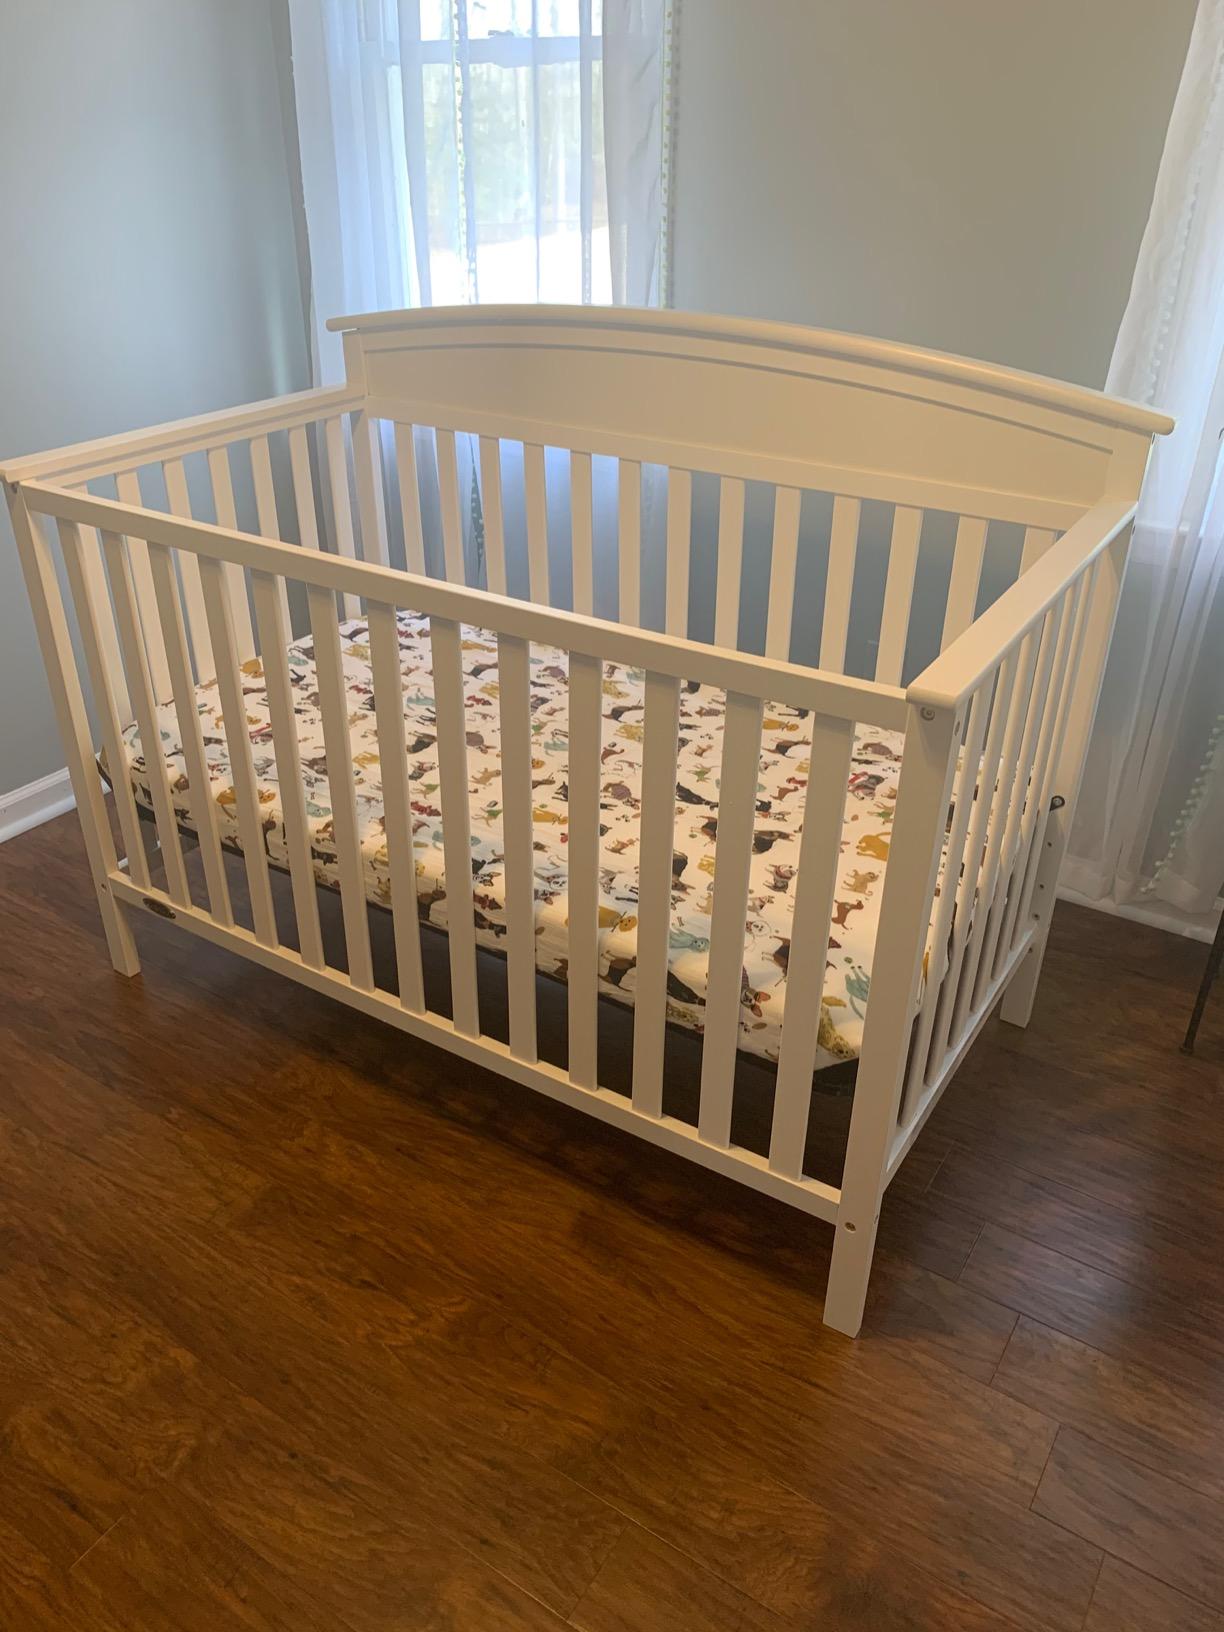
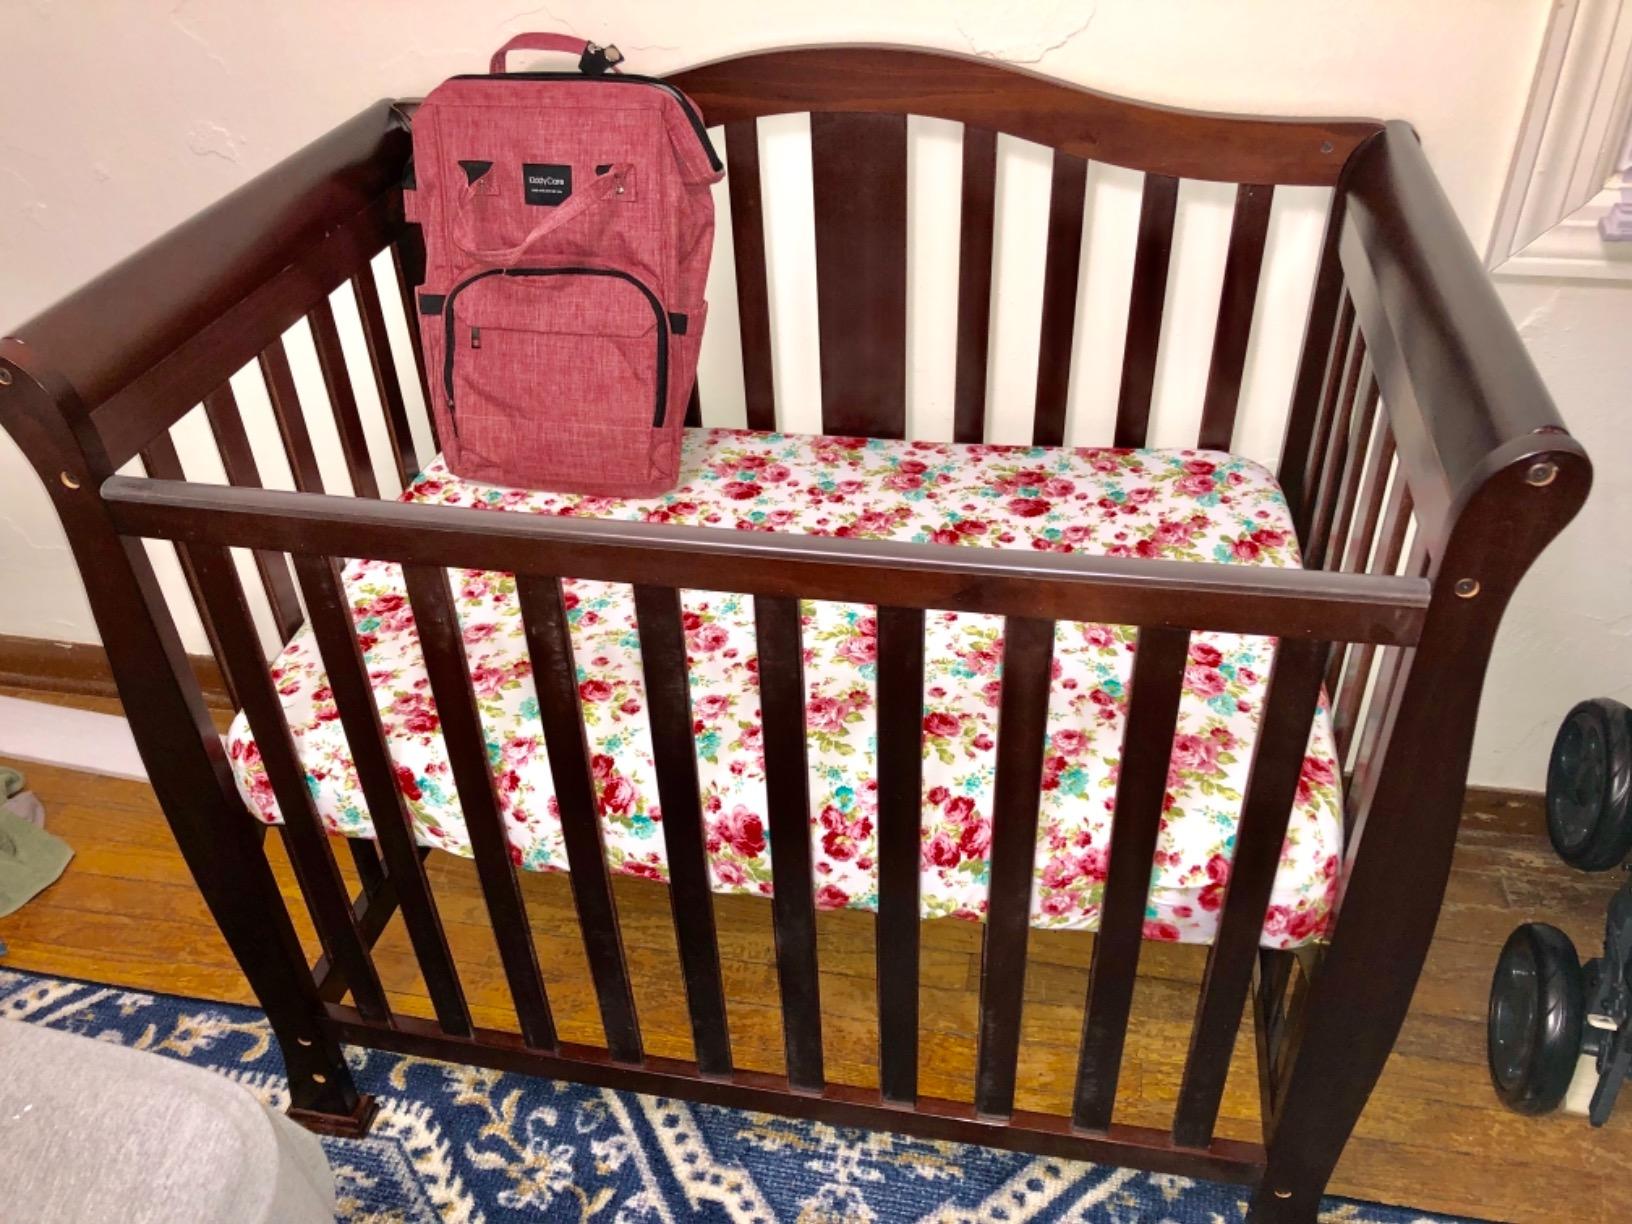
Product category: products_crib
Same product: no